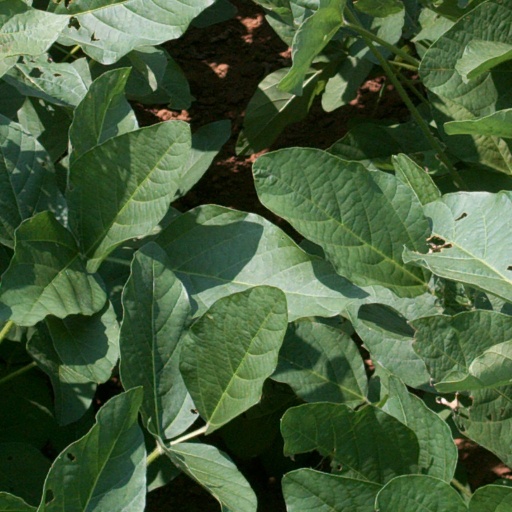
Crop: soybean